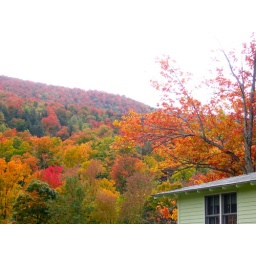
"The green elm with the one great bough of gold, lets leaves into the grass slip, one by one"